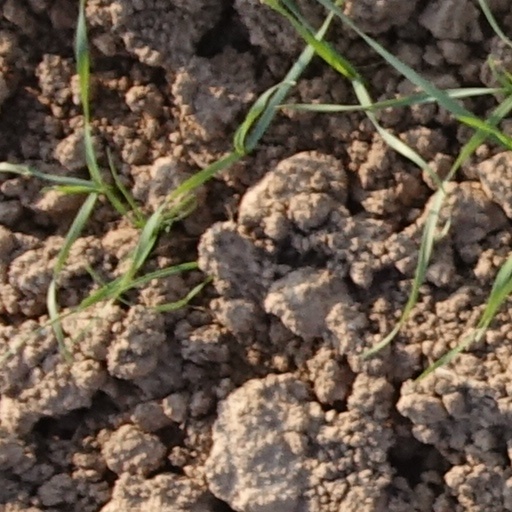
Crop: wheat